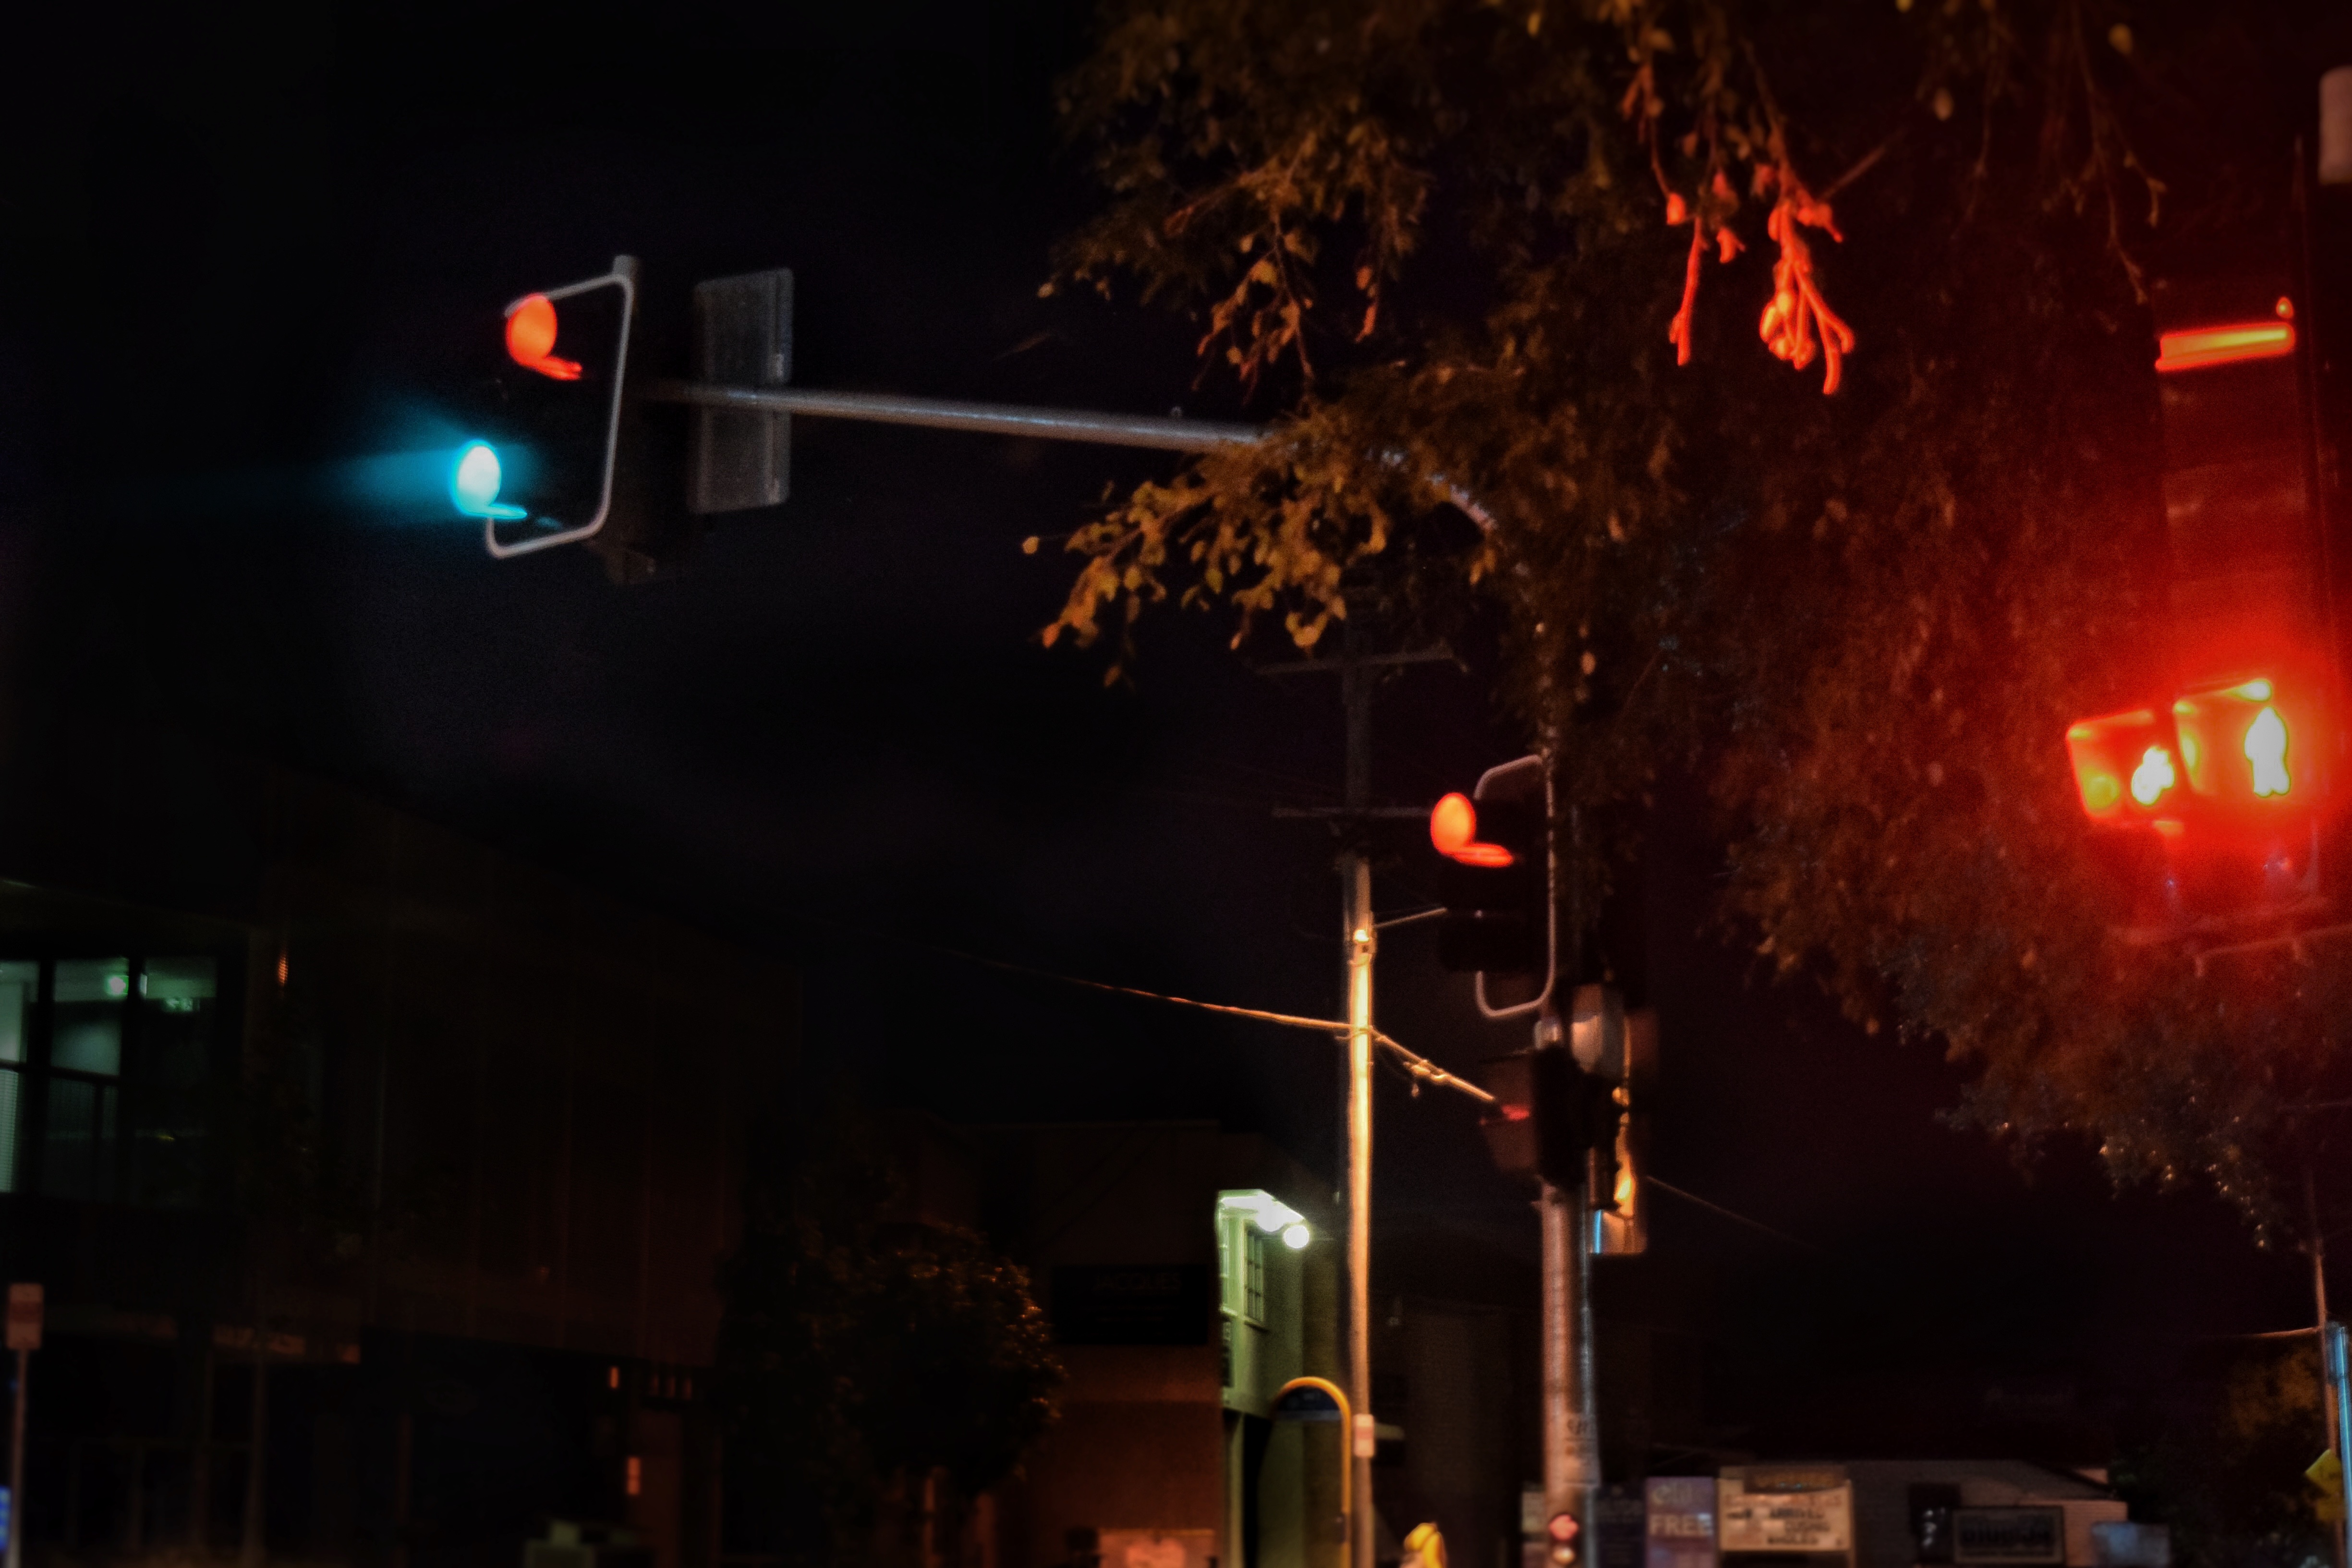
light, night, evening, fire, darkness, street light, lighting, light fixture, midnight